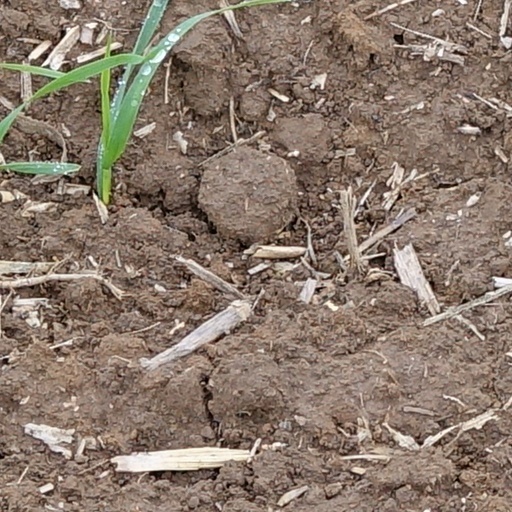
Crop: wheat